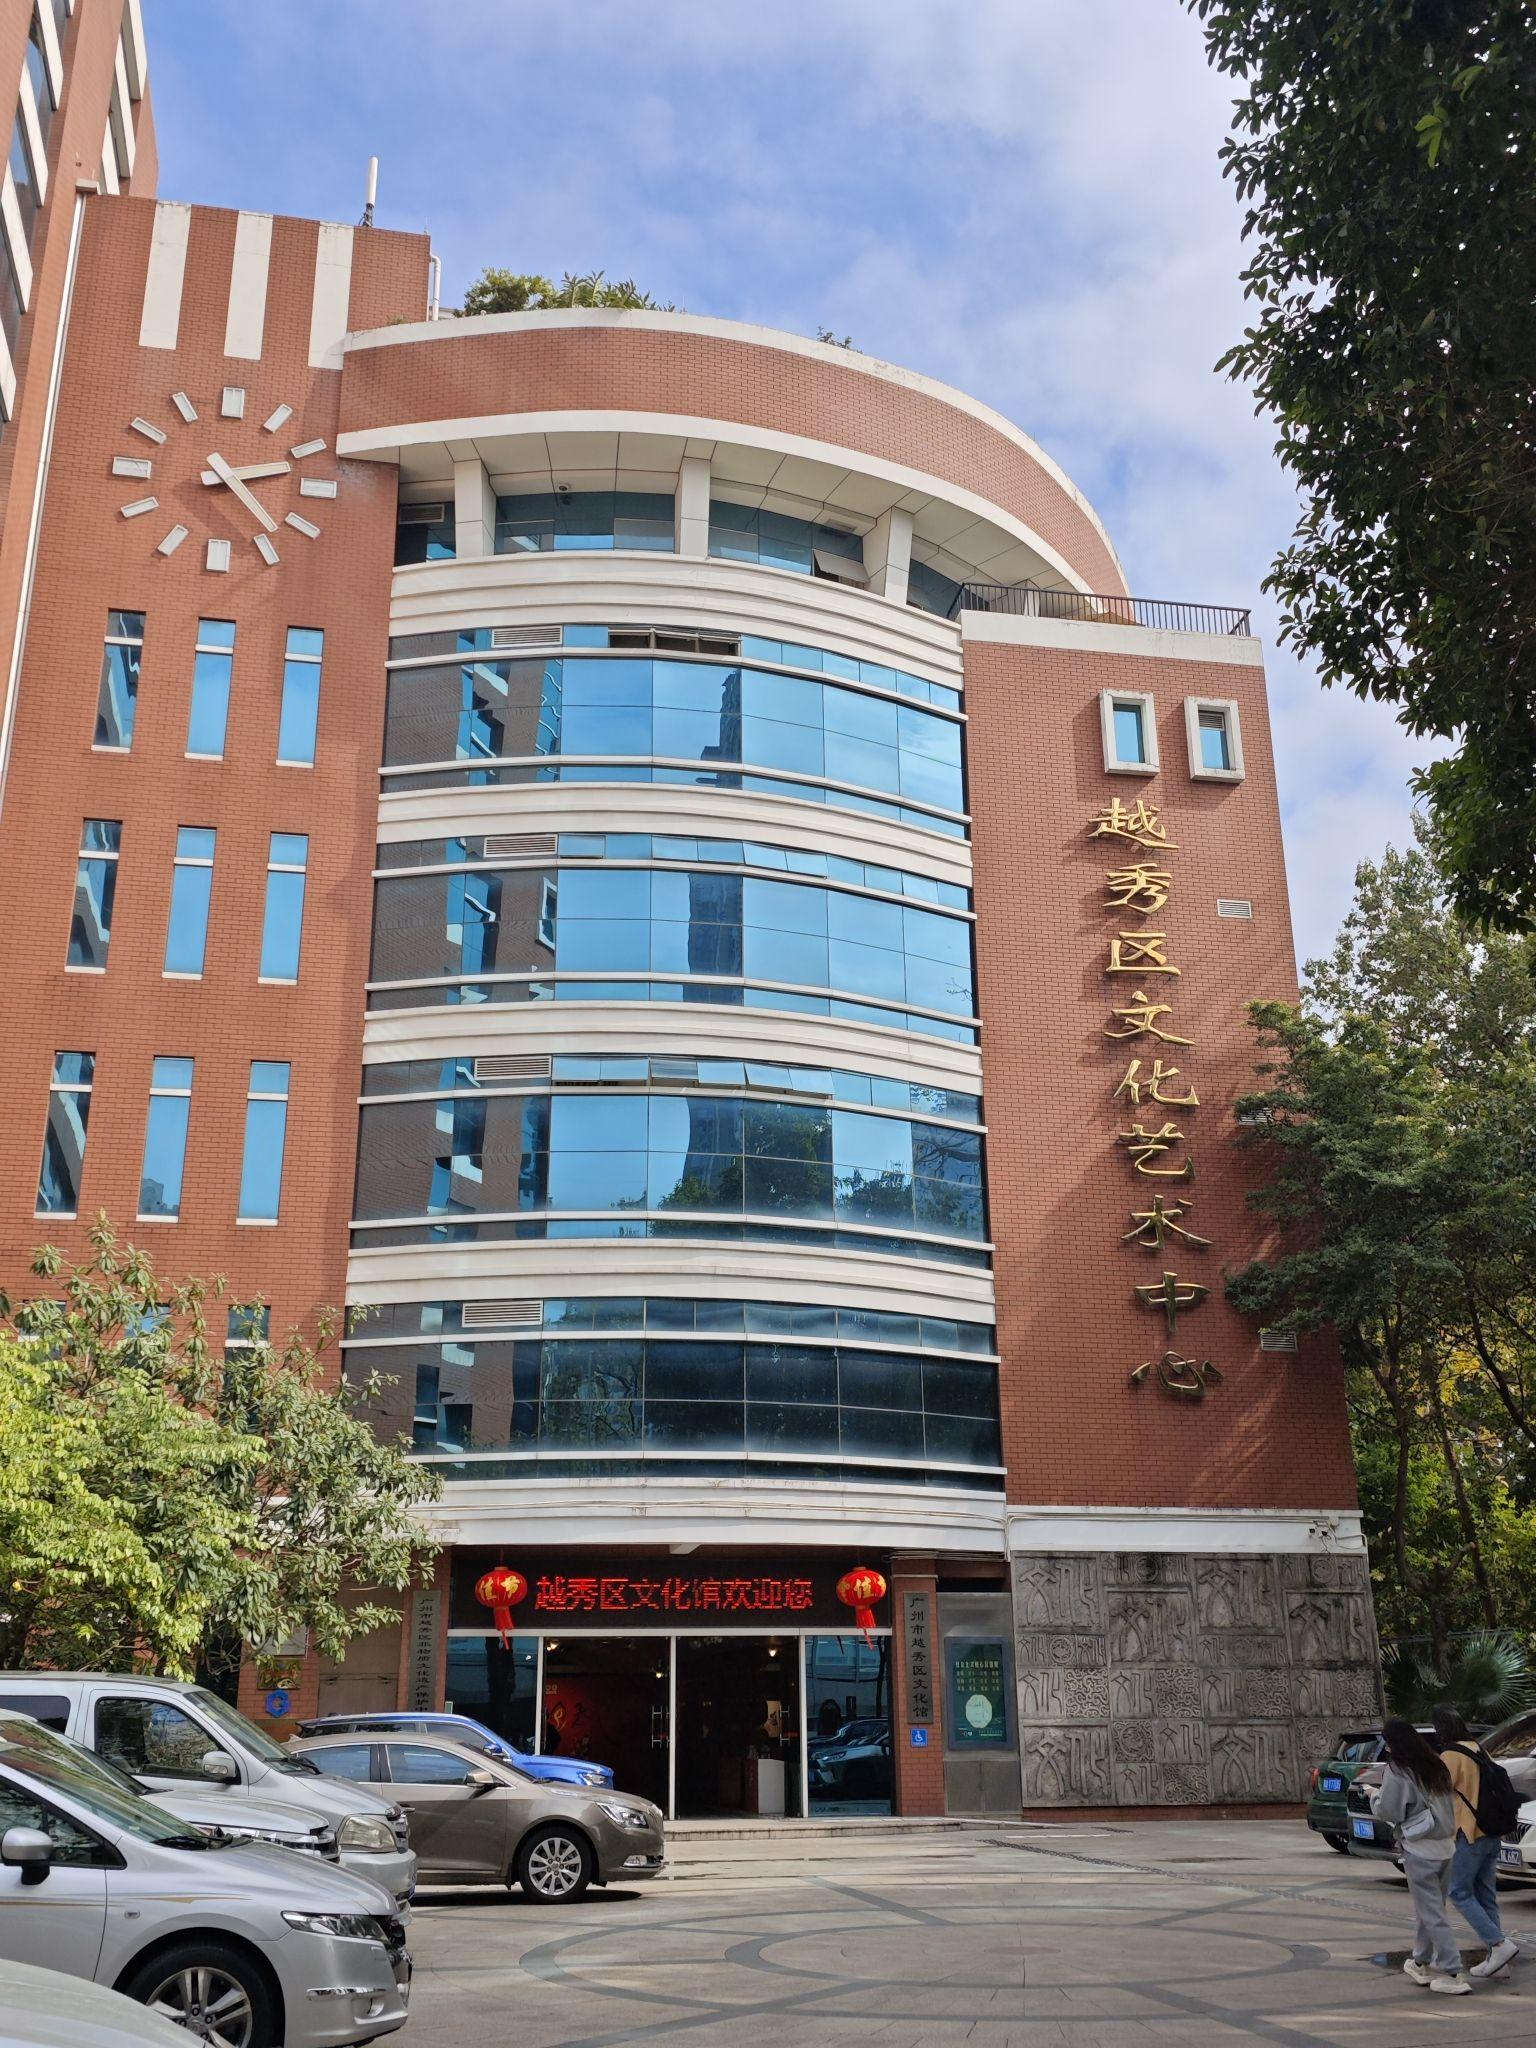
地标名称：广州市越秀区文化馆
所在城市：广州市·越秀区